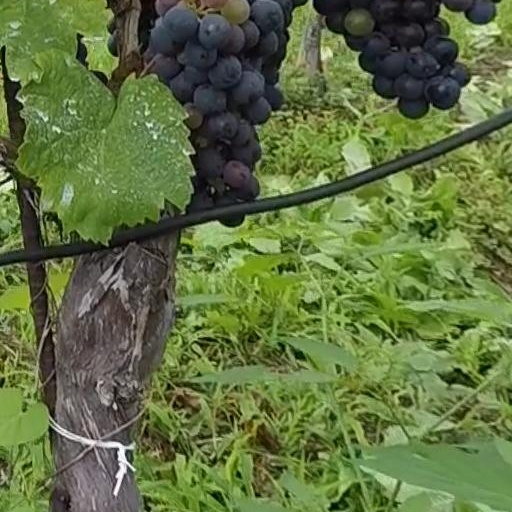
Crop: grape